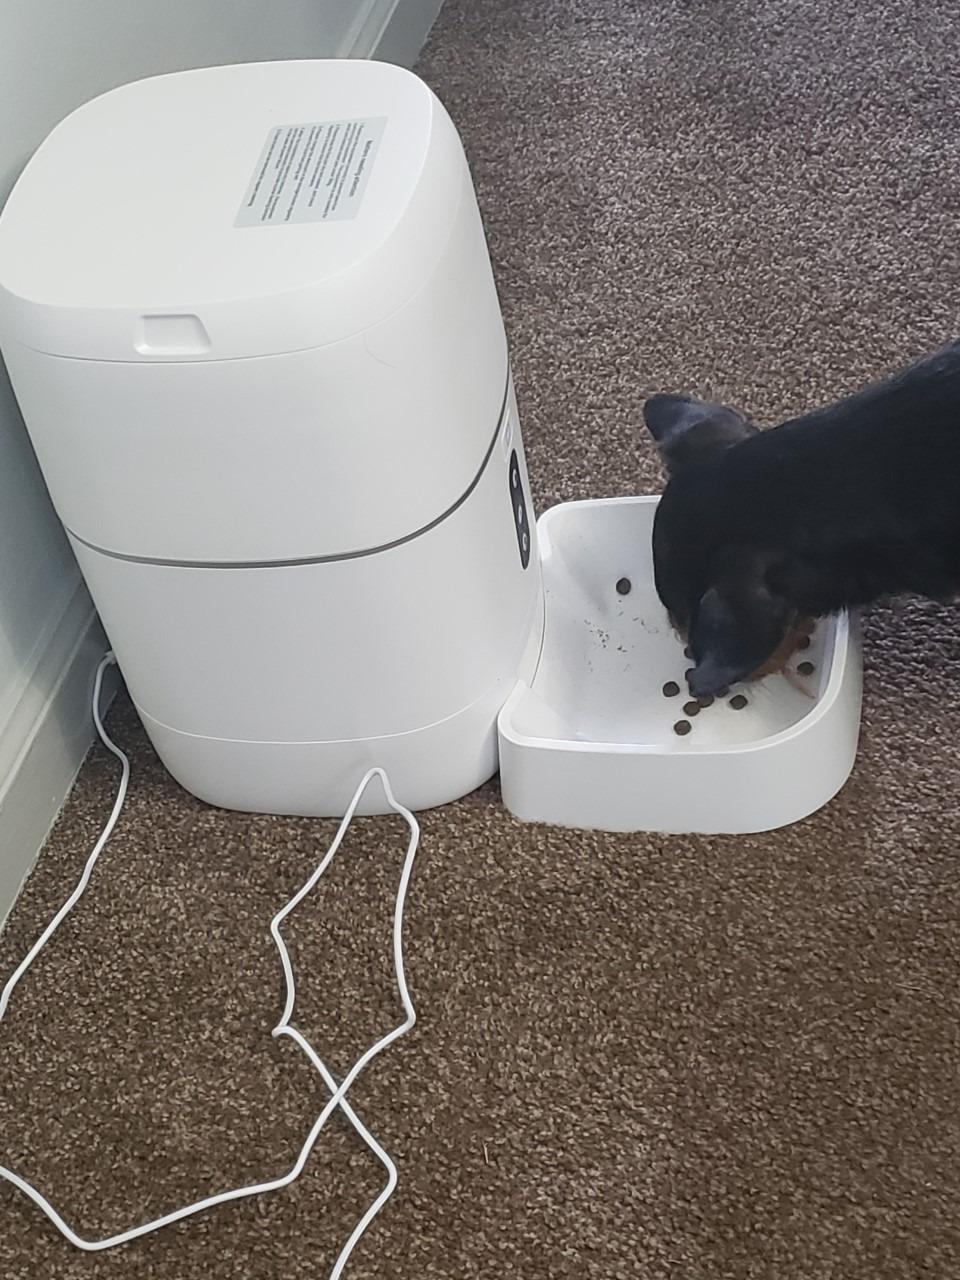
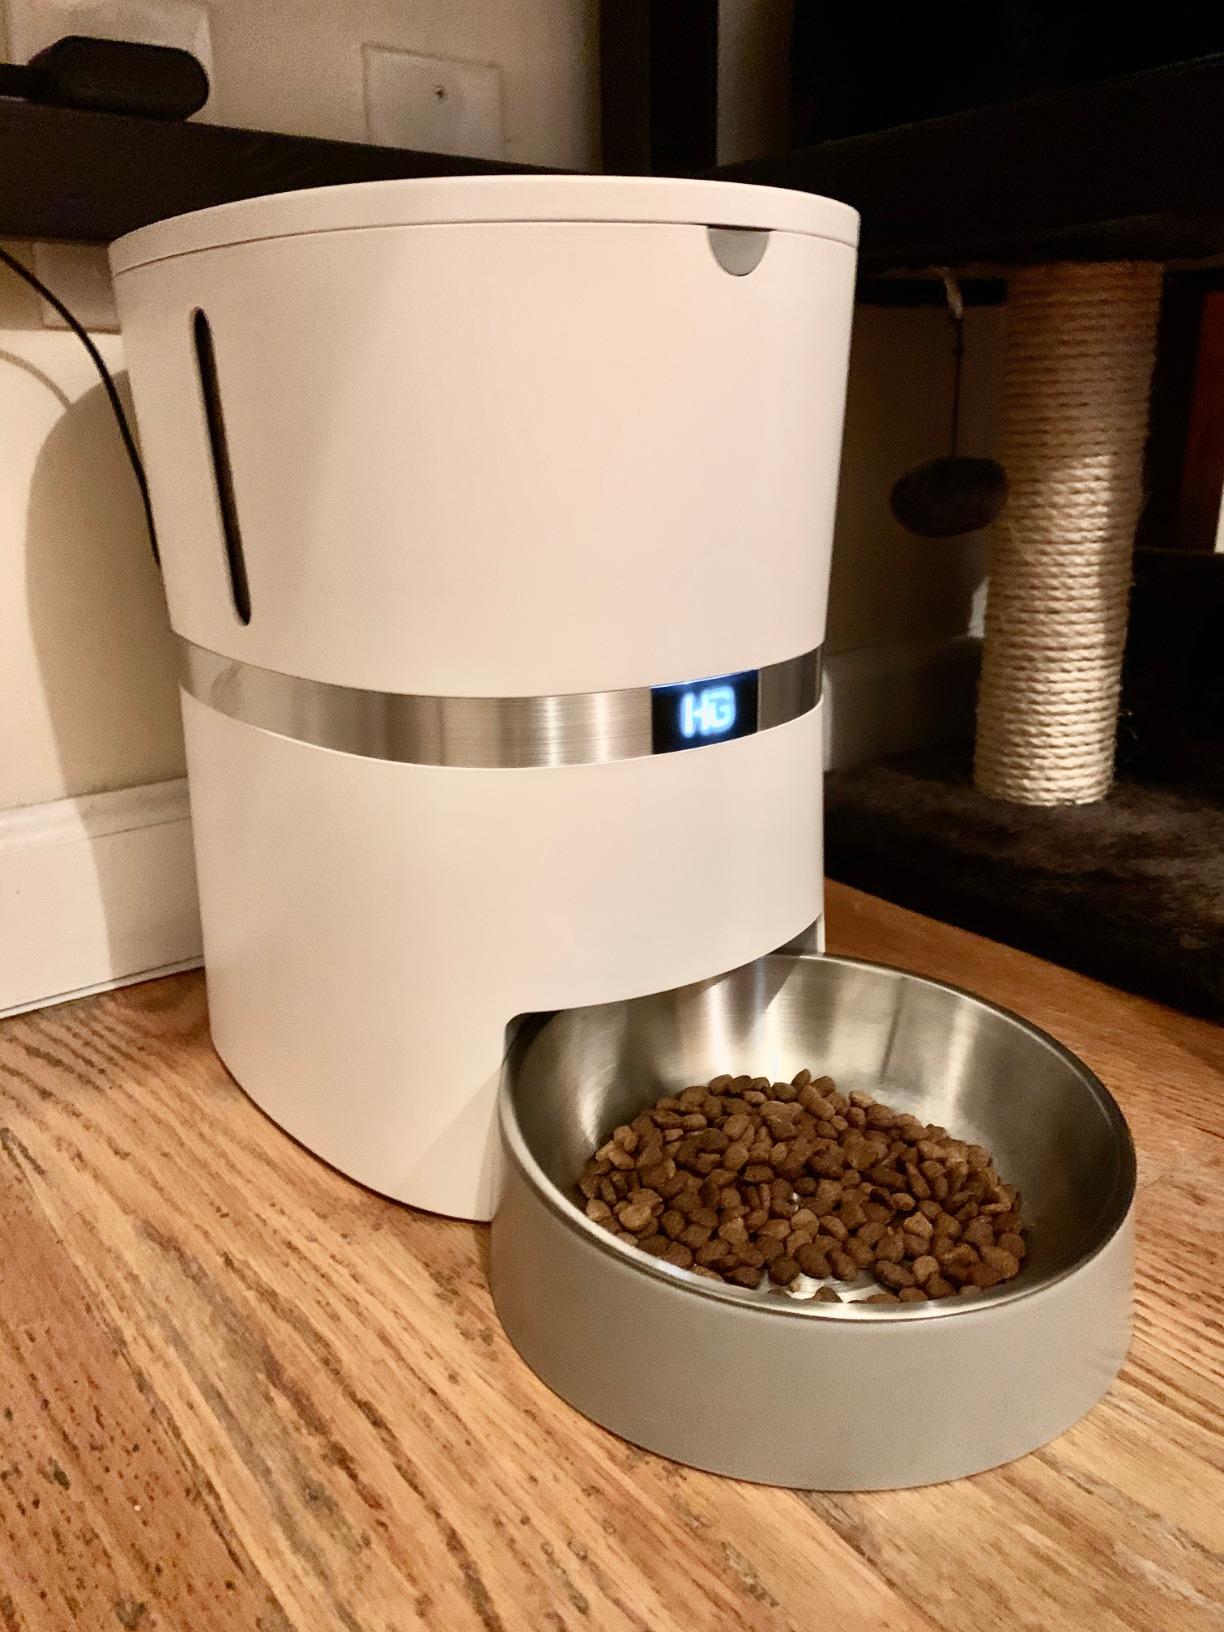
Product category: items_feeder
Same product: no